Lascar War Memorial

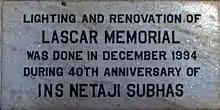
Renovation plaque Lascar War Memorial

In 1994, commodore B K Mohanti spotted the ruined and neglected Lascar War Memorial overgrown with vegetation during his morning walk. Recognising the importance of the monument, Mohanty arranged for funds for the renovation of the memorial. The renovation and lightning was completed in December 1994. A.L. Dias, then Governor of West Bengal, switched on the illumination on 7 December 1994 on the occasion of the 40th anniversary of INS Netaji Subhas.